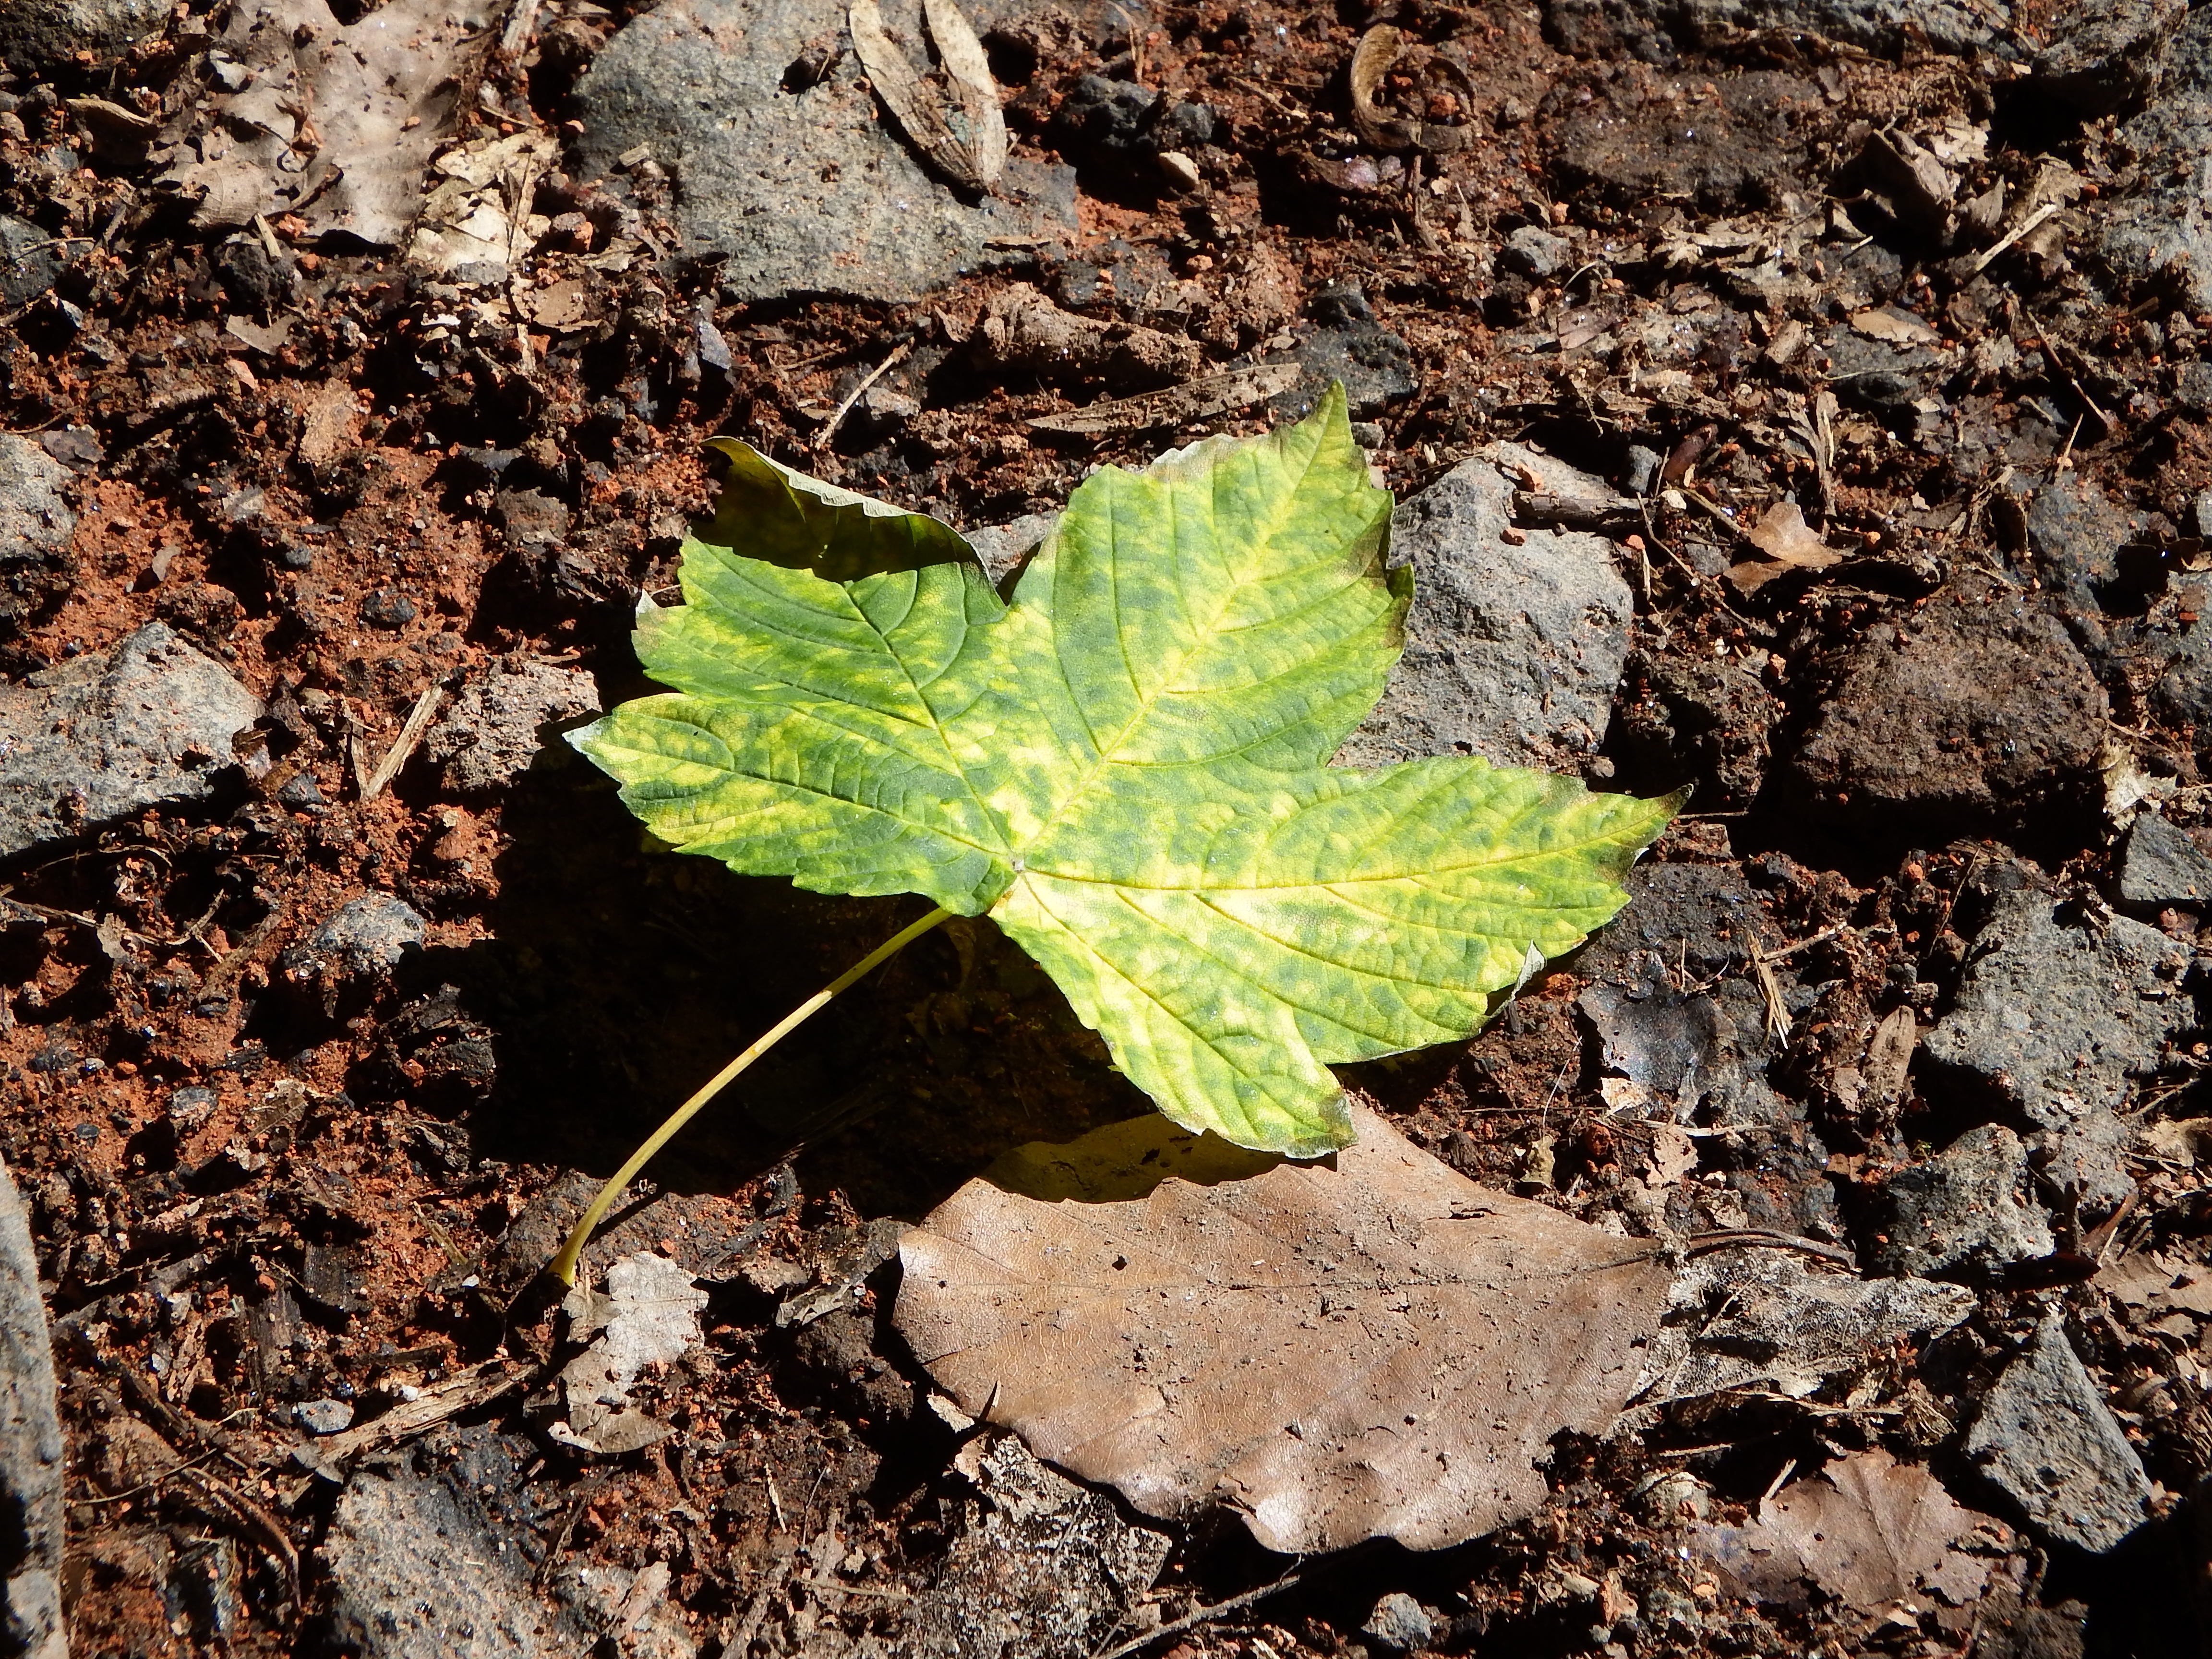
tree, nature, plant, leaf, flower, summer, foliage, green, produce, autumn, soil, botany, flora, wildflower, green leaf, green leaves, flowering plant, annual plant, land plant